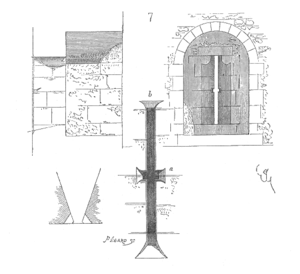
Une meurtrière est un terme générique qui désigne une ouverture pratiquée dans une muraille pour permettre l'observation et l'envoi de projectiles, cette embrasure typique de l'architecture militaire médiévale contribuant au développement de la défense active. Ce terme est progressivement abandonné en raison de son imprécision, au profit de ceux plus précis d’archère, arbalétrière, archère-canonnière.